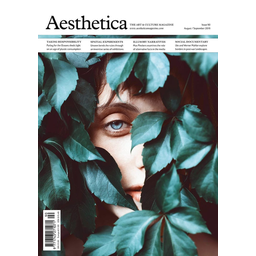
Label: paper